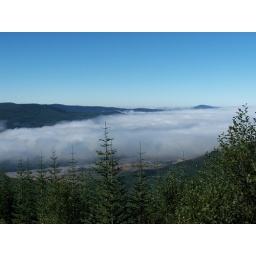
Some low clouds in the valley floor on the way to Mt. St. Helens, Washington.